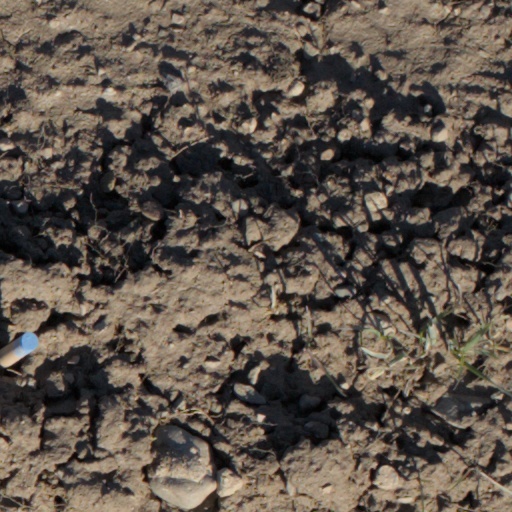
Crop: wheat